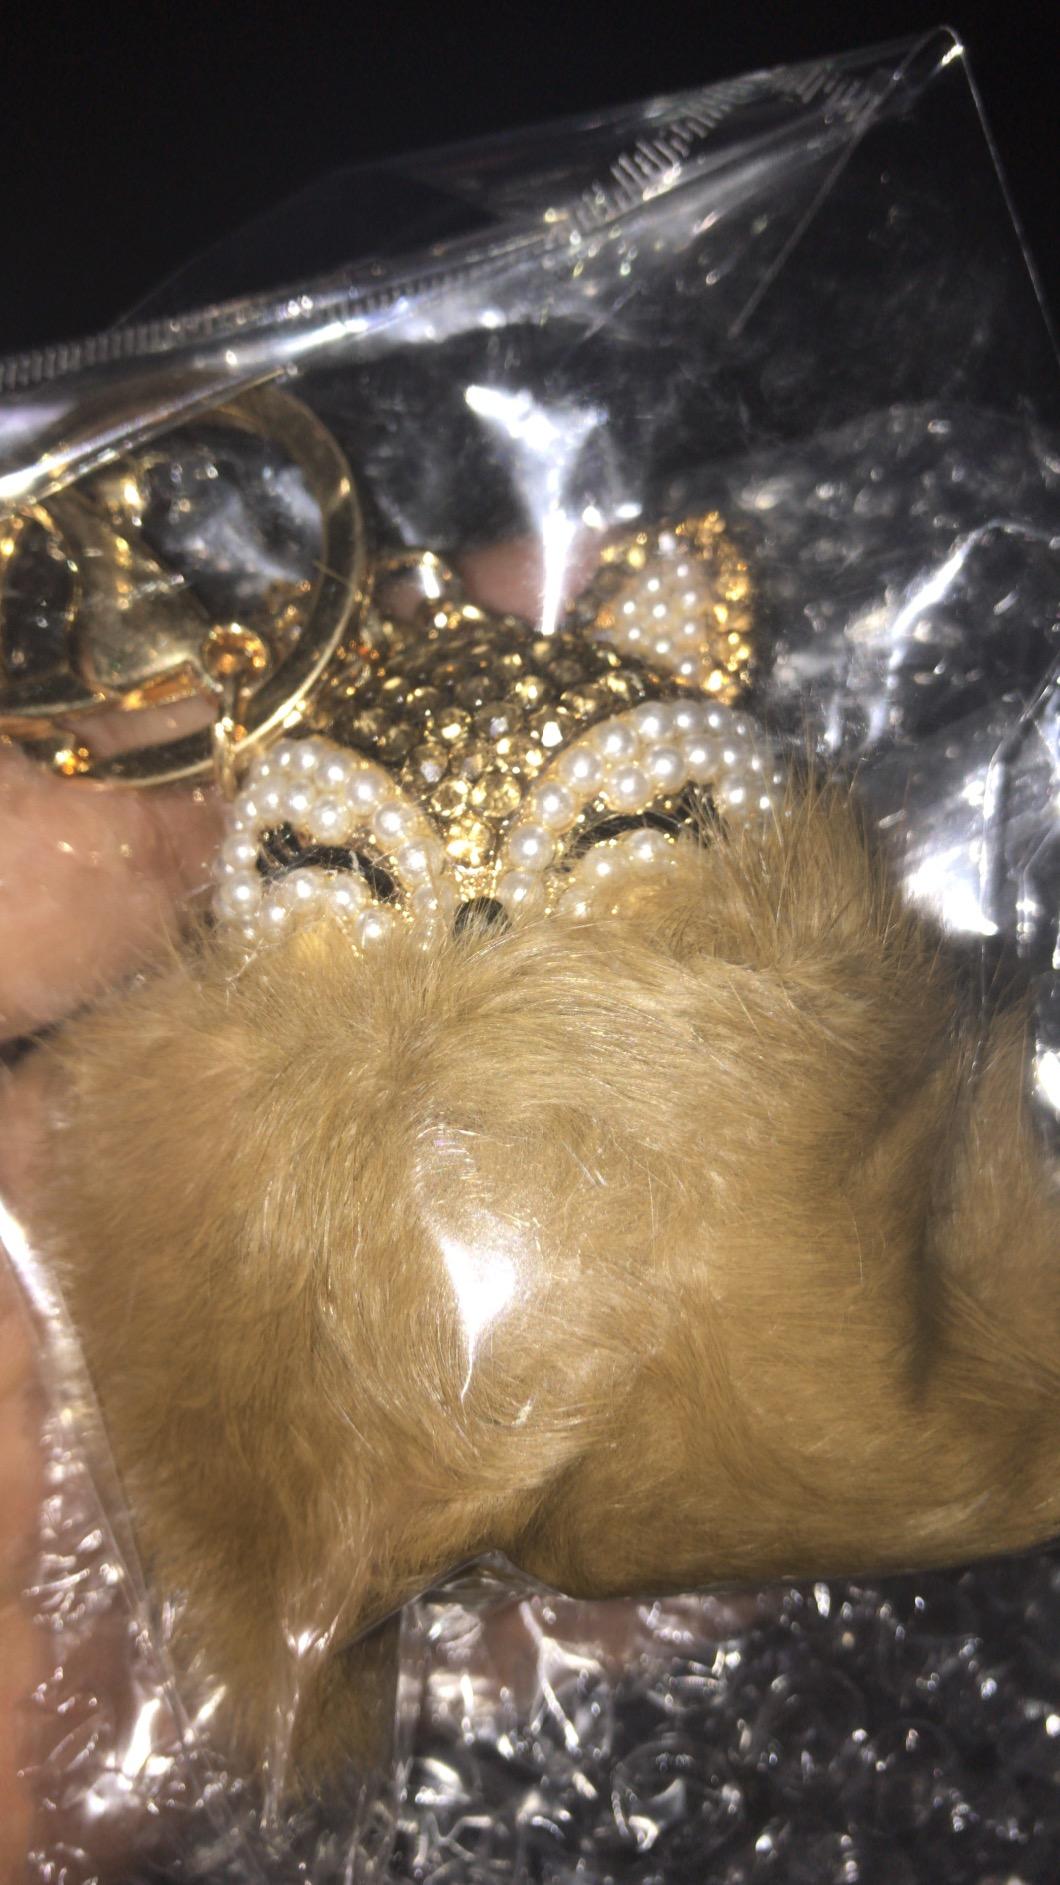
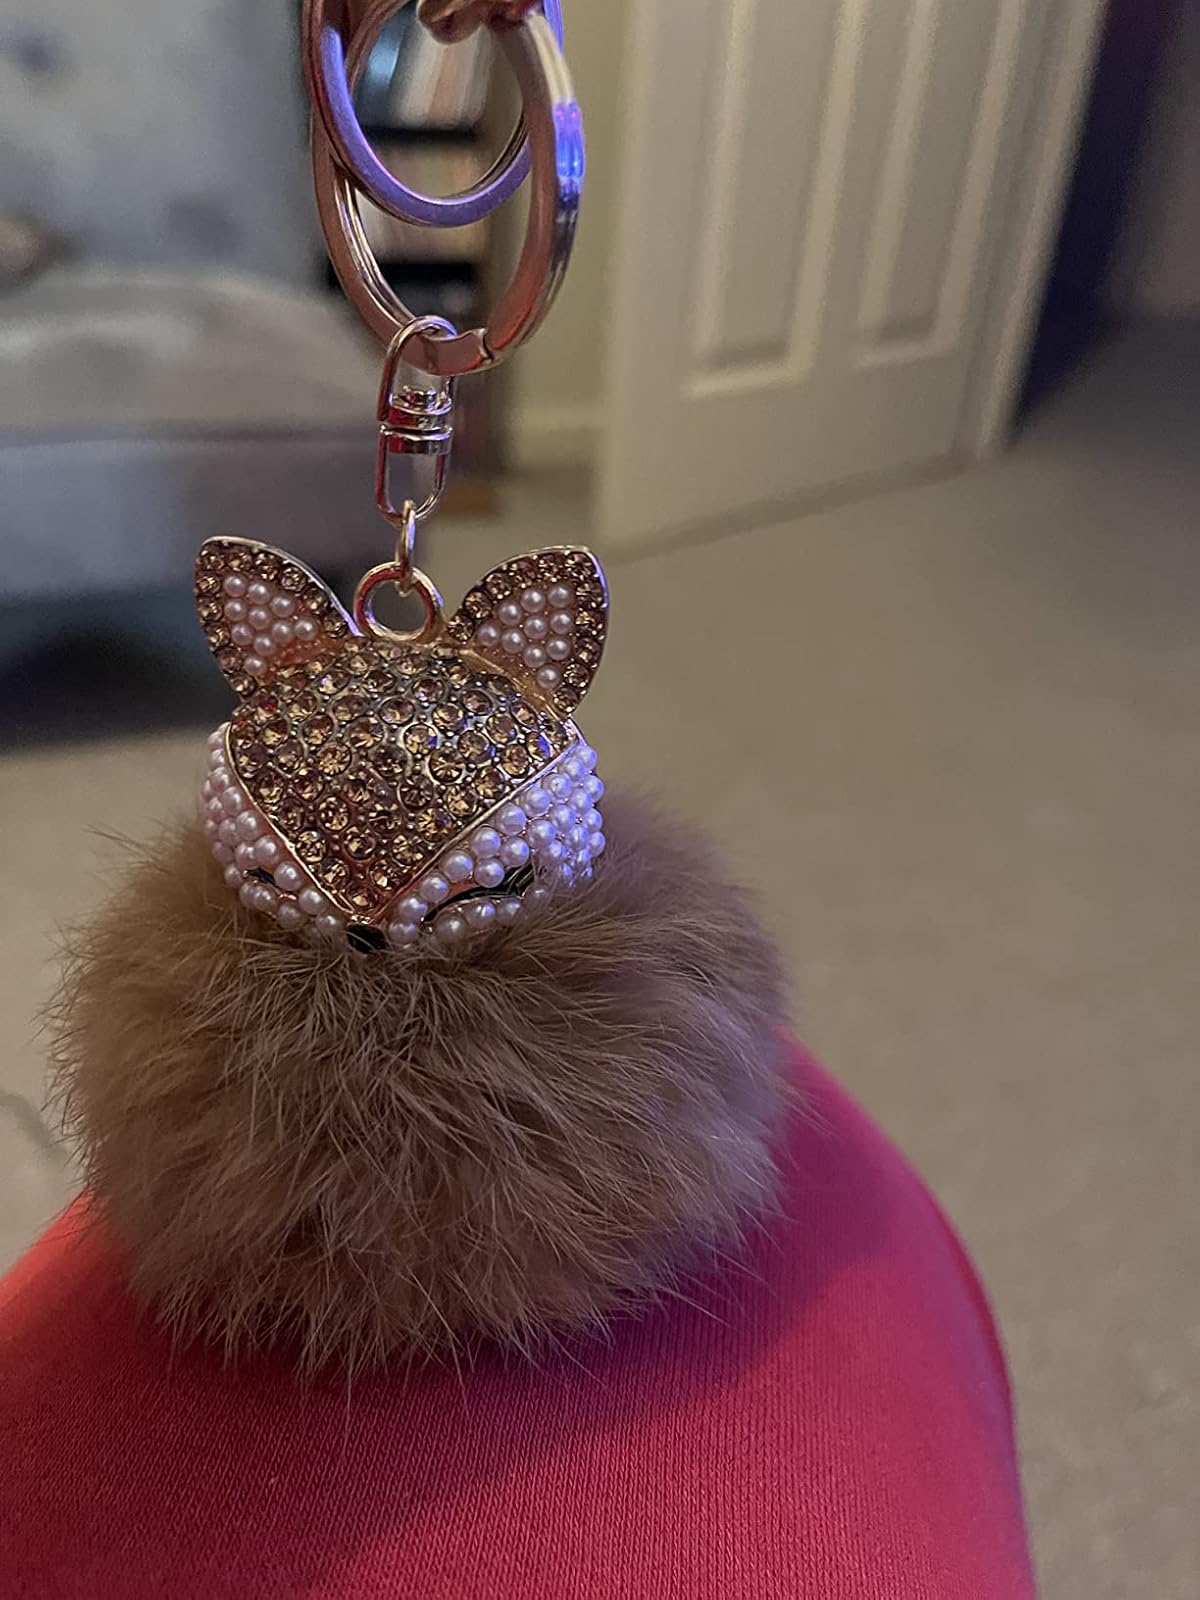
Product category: accessories_keychain
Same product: yes